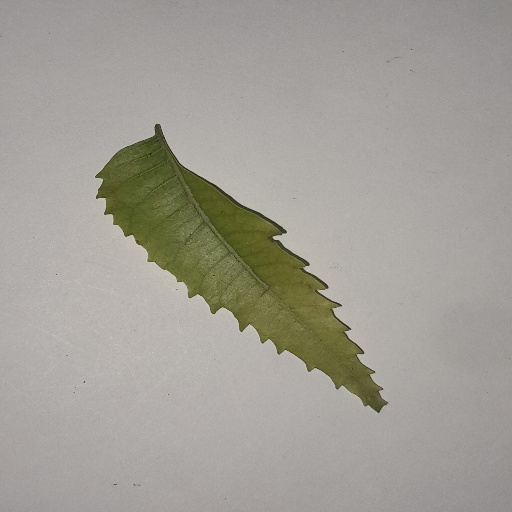
Species: Neem
Leaf condition: Yellow Leaf